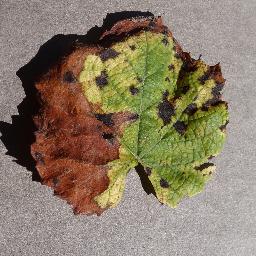
Label: Grape___Leaf_blight_(Isariopsis_Leaf_Spot)